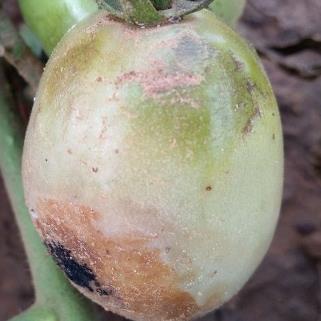
Crop: Tomato
Condition: tomato-late-blight-d